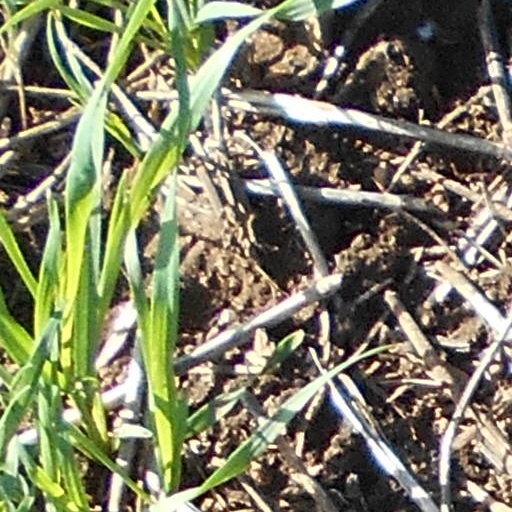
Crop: wheat